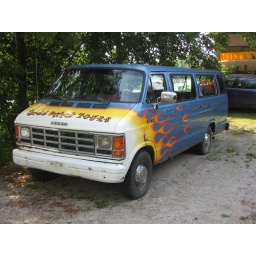
One of their vans parked by the road to advertise the service.